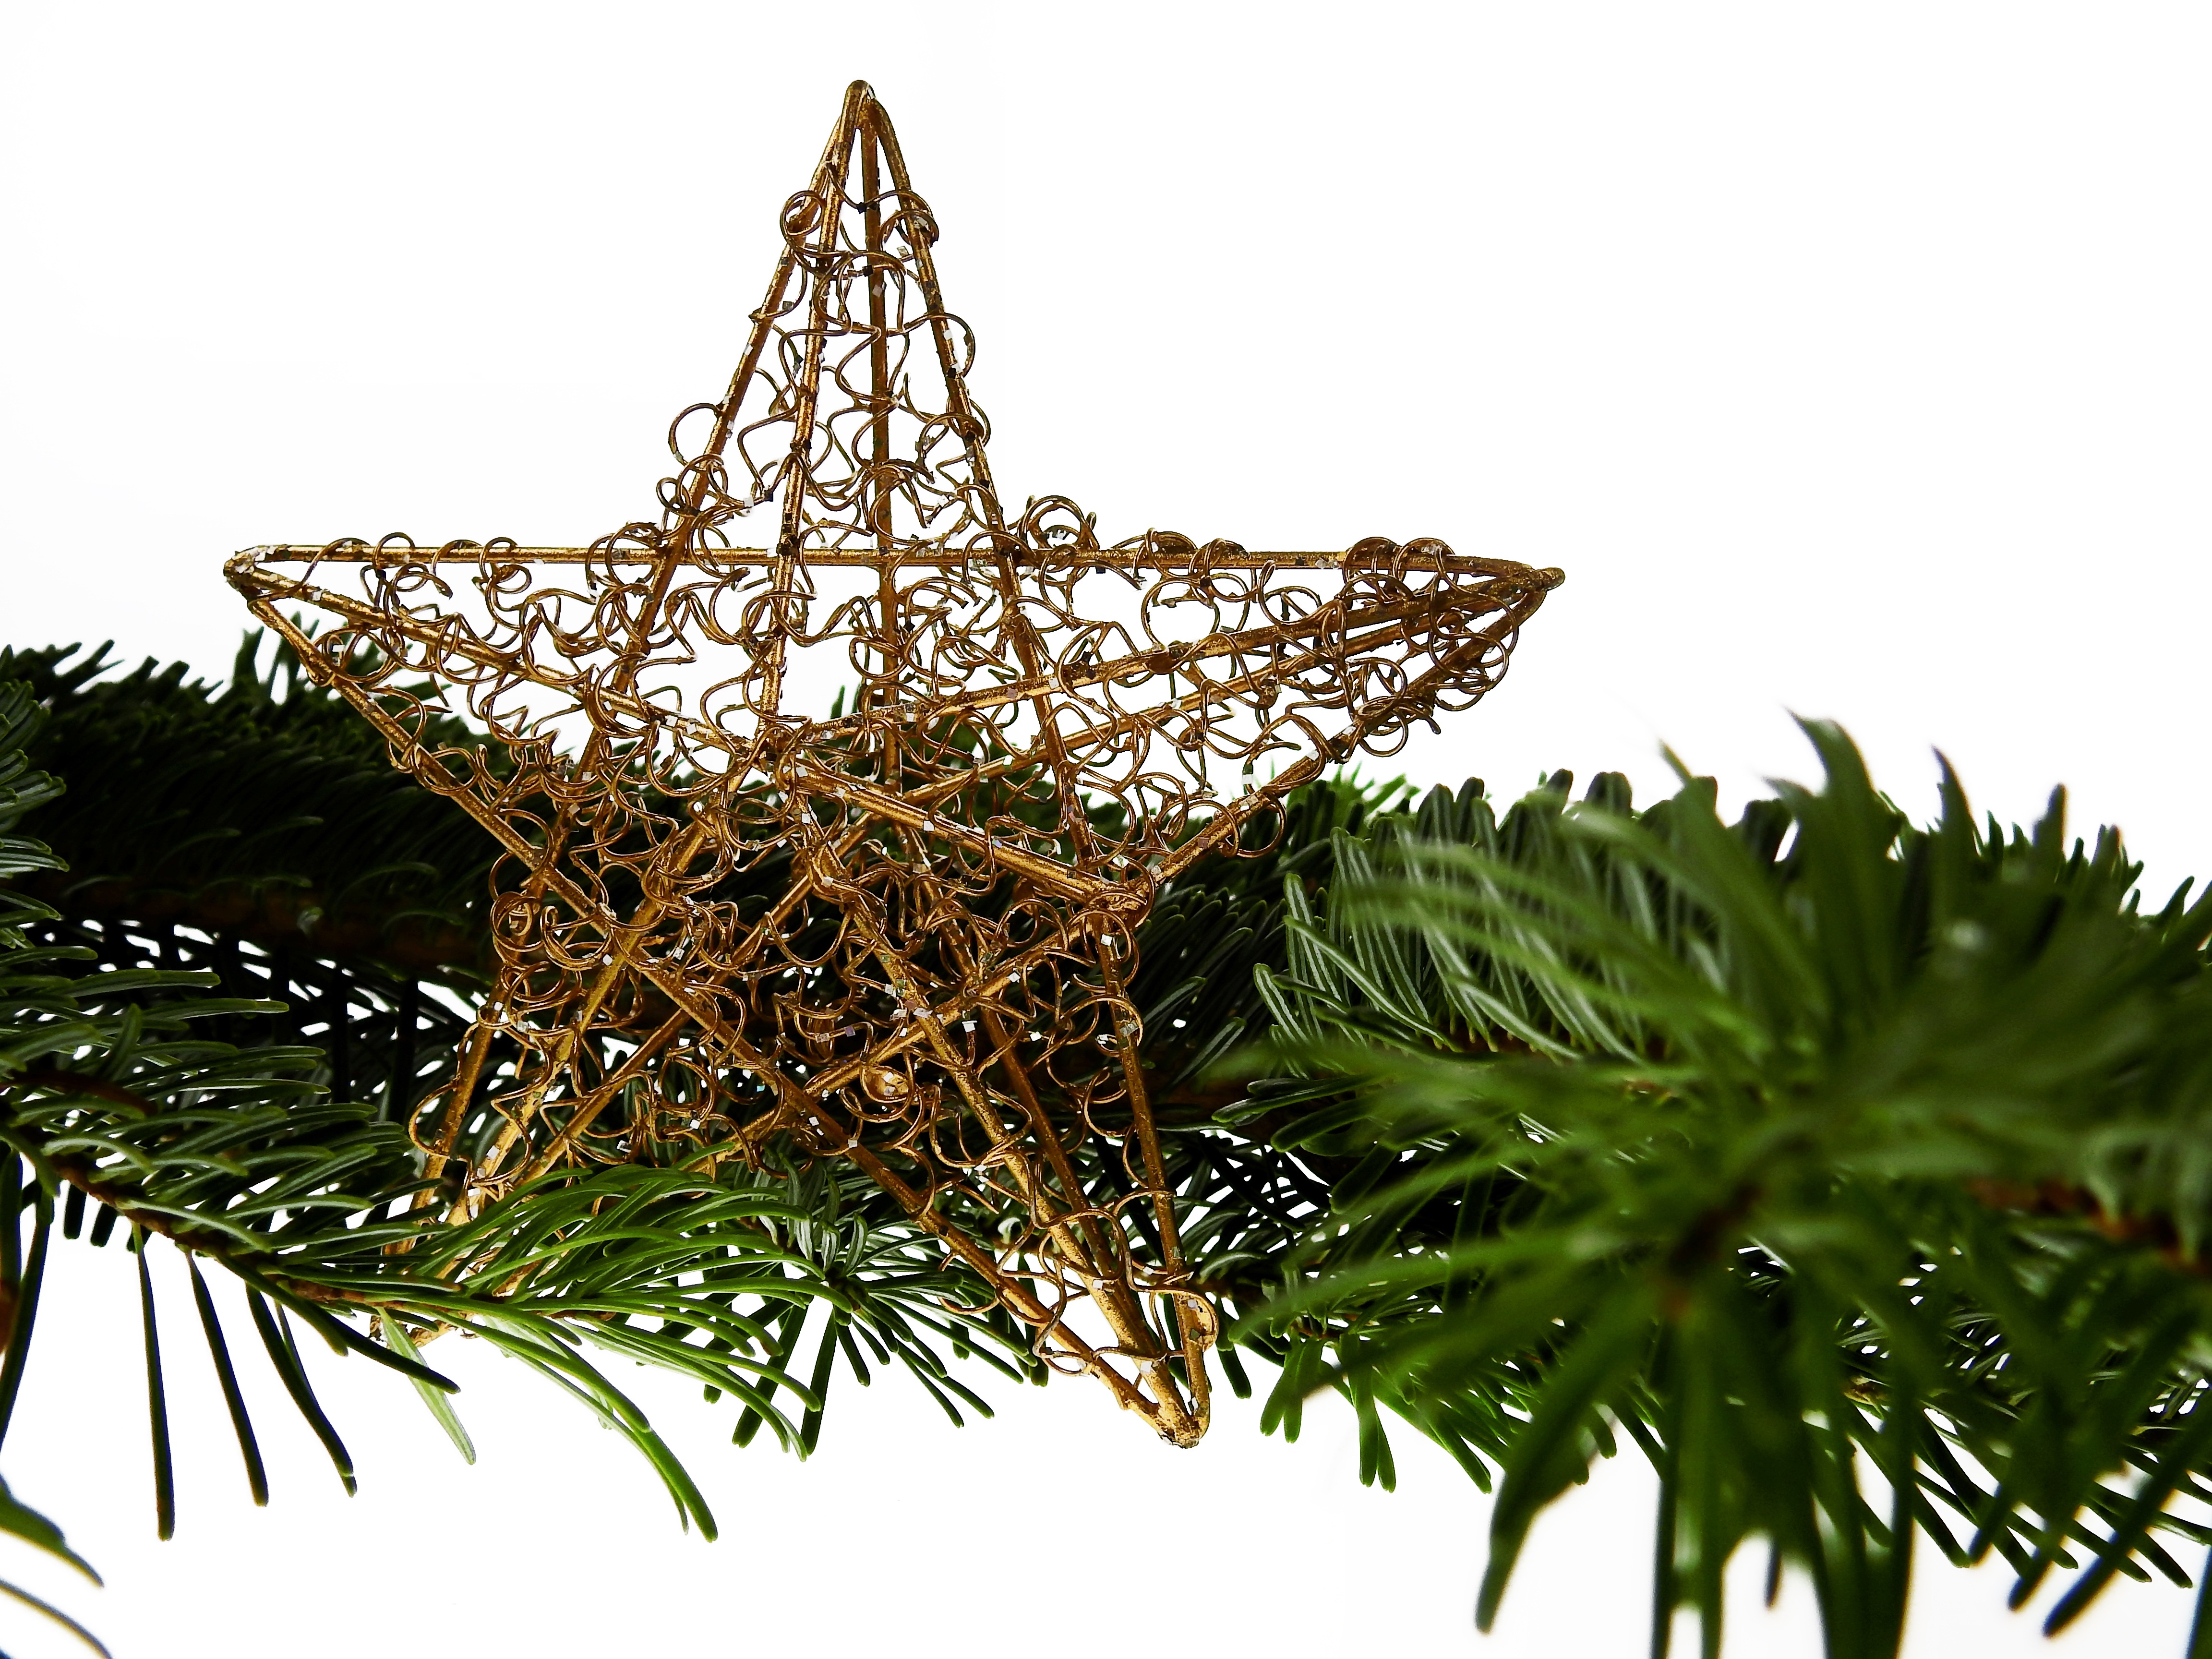
tree, branch, star, decoration, christmas, fir, lighting, decor, christmas tree, twig, deco, conifer, advent, christmas decoration, christmas time, spruce, contemplative, greeting card, christmas eve, christmas decorations, christmas ornaments, woody plant